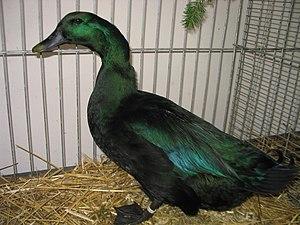
Le cayuga est un canard domestique originaire d'Amérique du Nord. Il doit son nom au lac homonyme dans l'État de New York. C'est un canard de taille moyenne fameux depuis le milieu du XIXᵉ siècle aux États-Unis, sélectionné pour sa chair et ses œufs, et aujourd'hui surtout comme race ornementale. C'est un canard noir à la tête vert foncé.
Cette liste des races de canards n'est pas exhaustive.